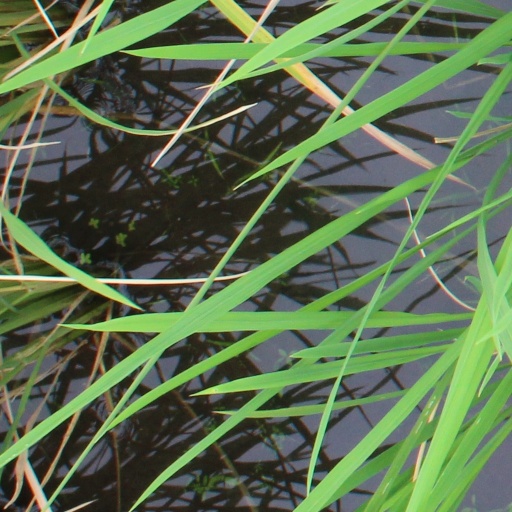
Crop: rice